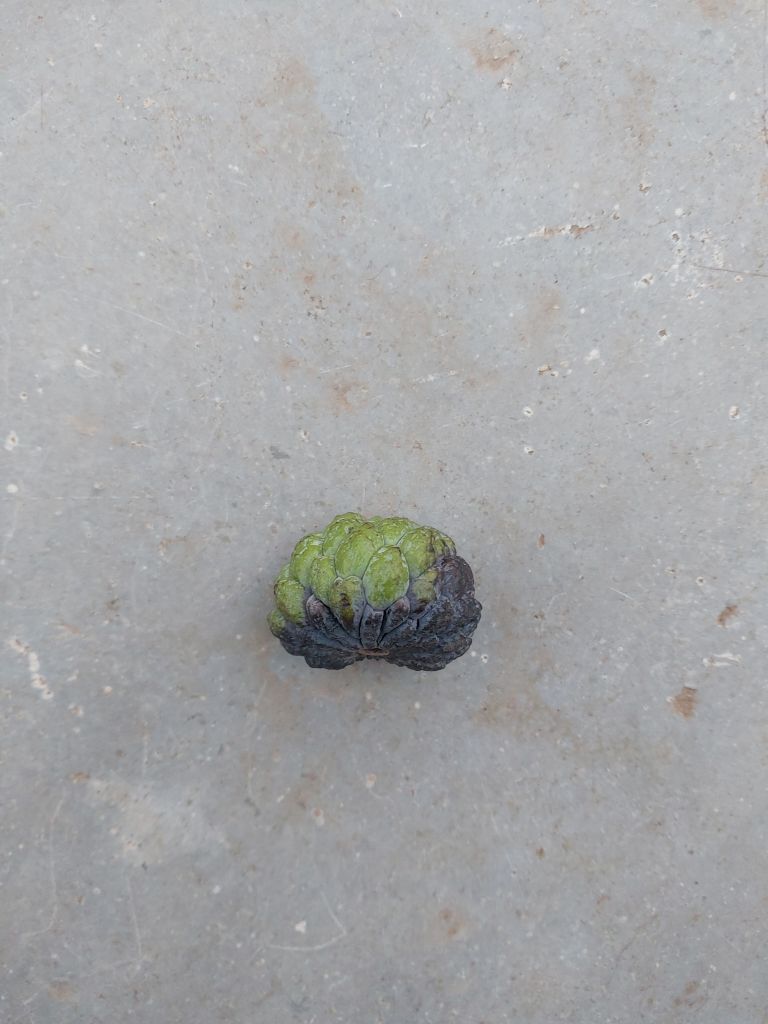
Disease label: Blank Canker